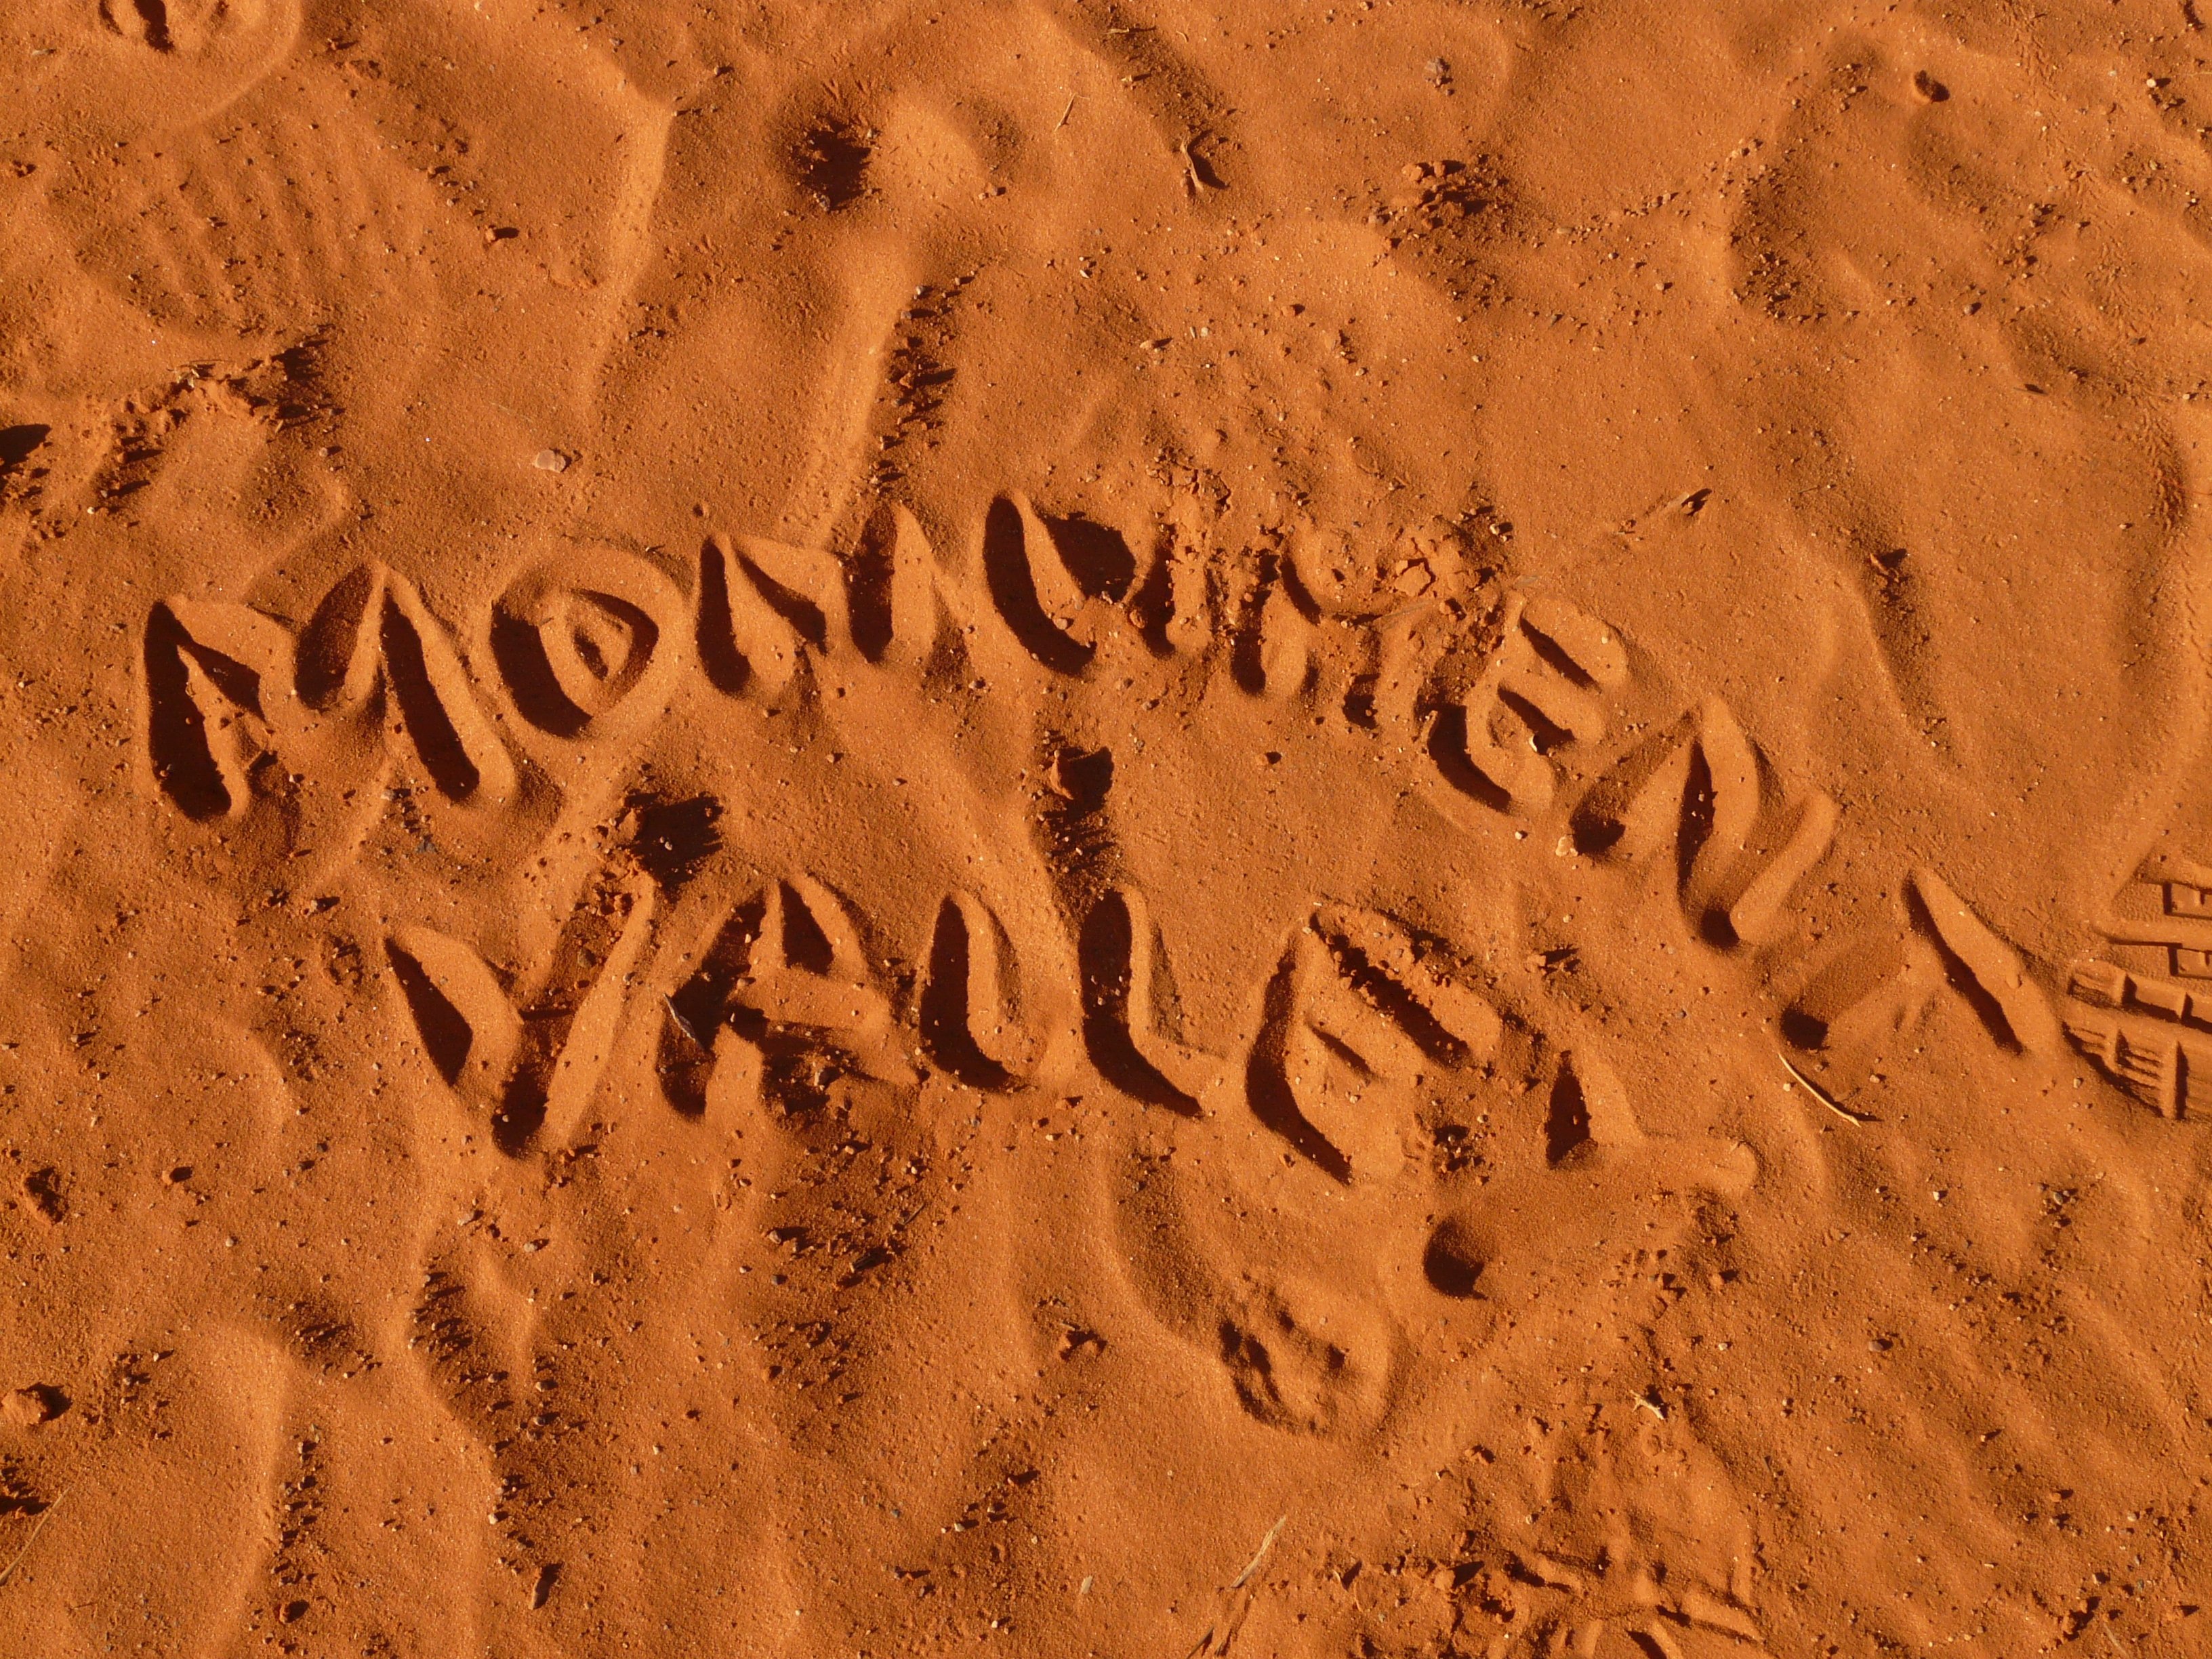
sand, rock, texture, desert, formation, soil, material, font, geology, temple, wadi, landform, monument valley, ancient history, natural environment, aeolian landform